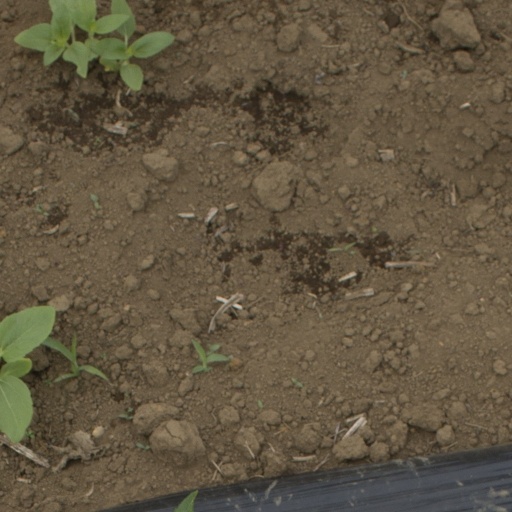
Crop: Jerusalem artichoke